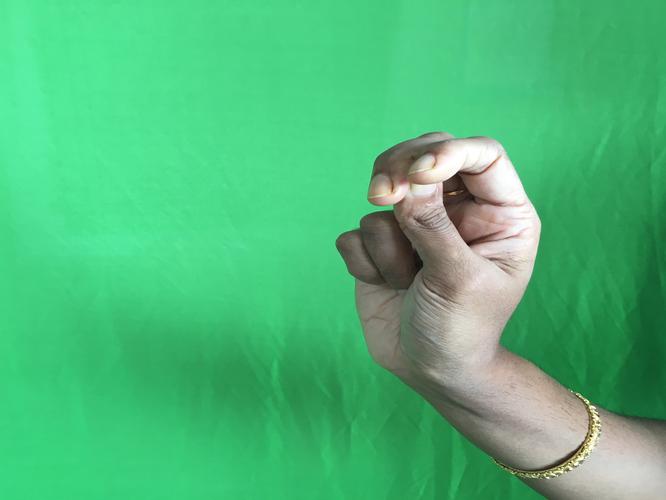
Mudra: Katakamukha_2
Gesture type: single_hand